Leonard Burrows

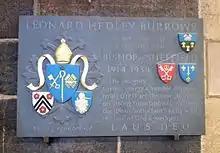
Memorial in Sheffield Cathedral

Leonard Hedley Burrows (7 December 18576 February 1940) was an Anglican bishop.